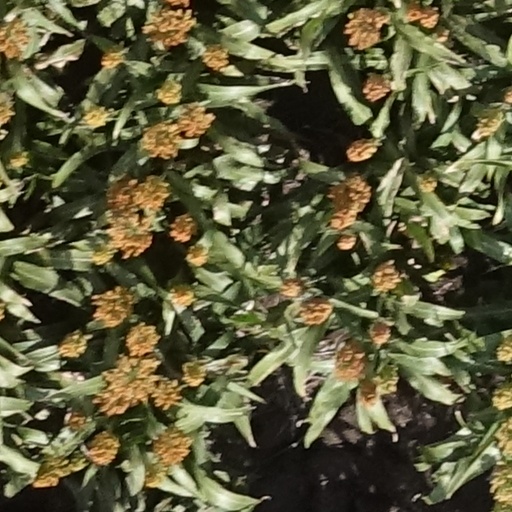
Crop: sorghum